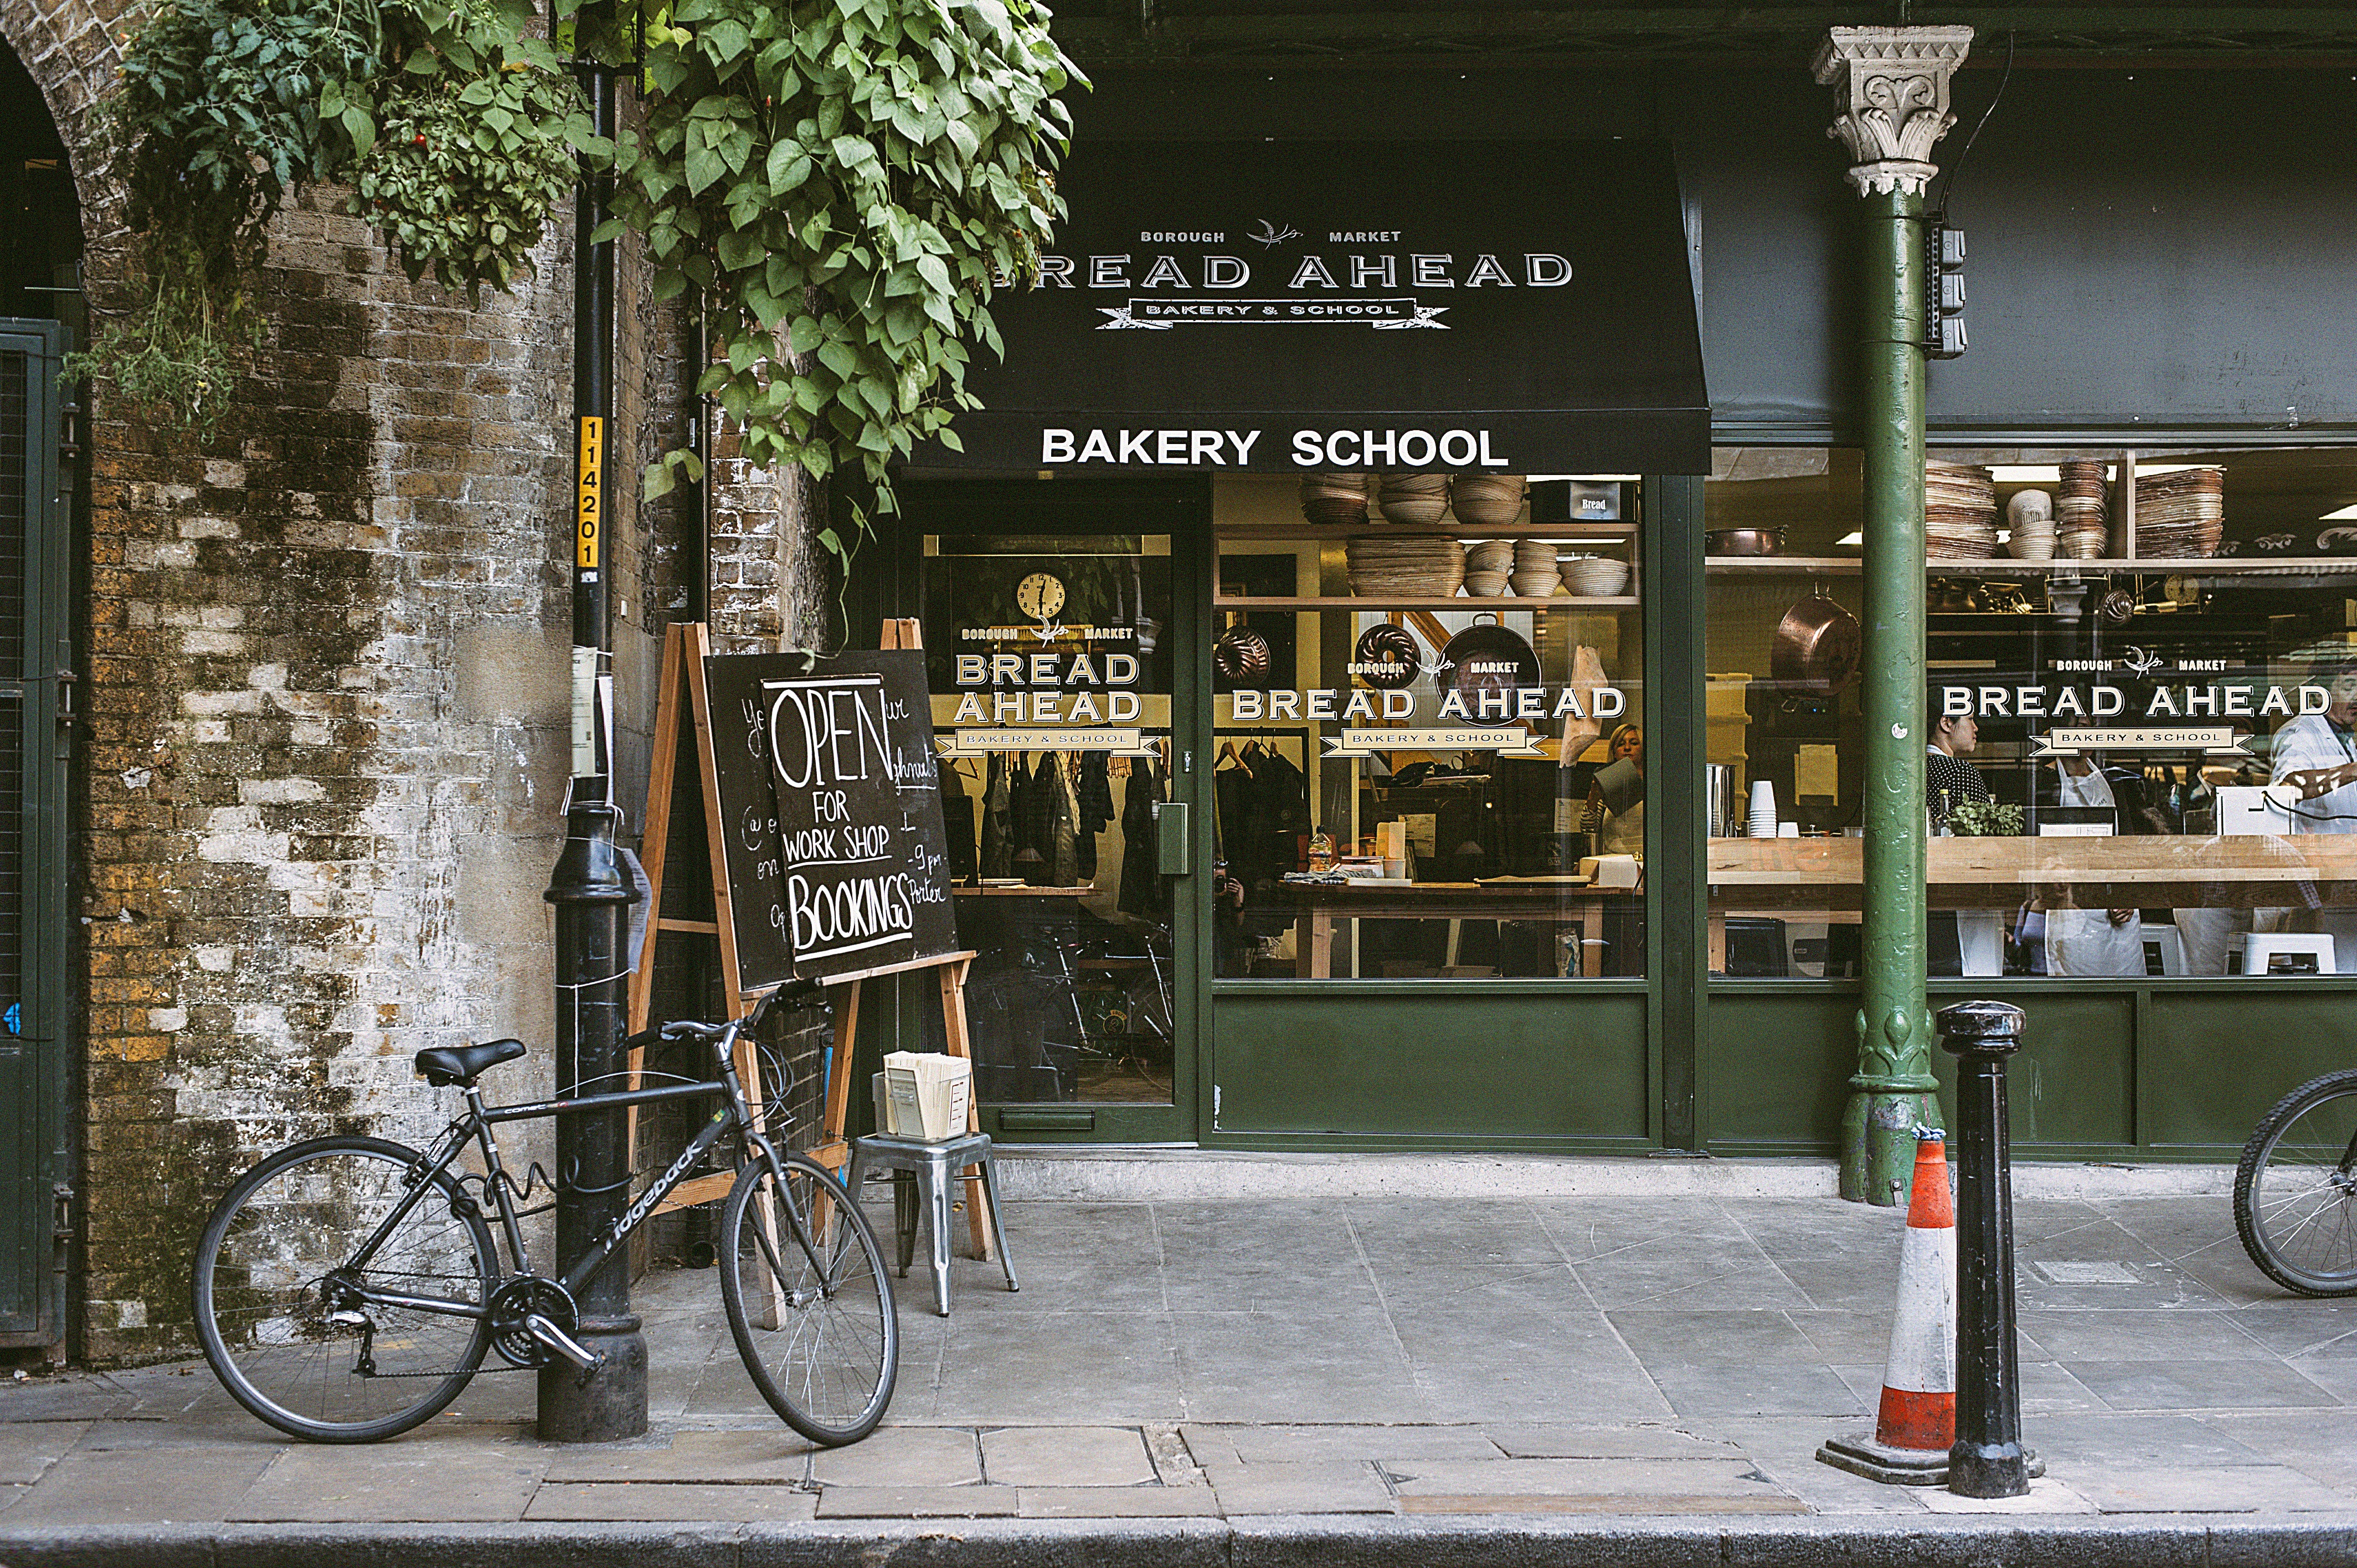
bicycle, urban area, building, snapshot, vehicle, street, architecture, sidewalk, lane, metropolitan area, neighbourhood, city, bicycle wheel, facade, mixed use, road, sports equipment, night, downtown, signage